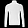
Label: Pullover